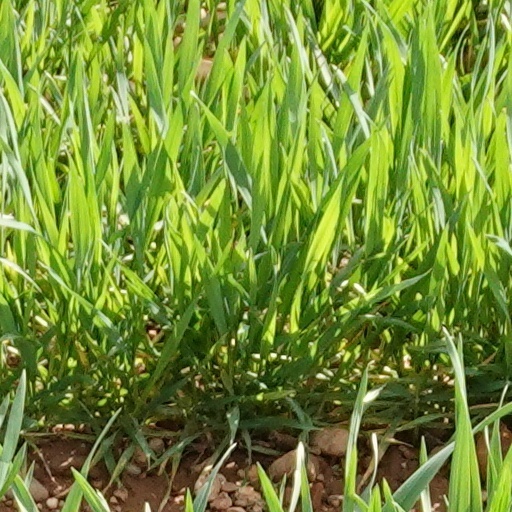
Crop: wheat